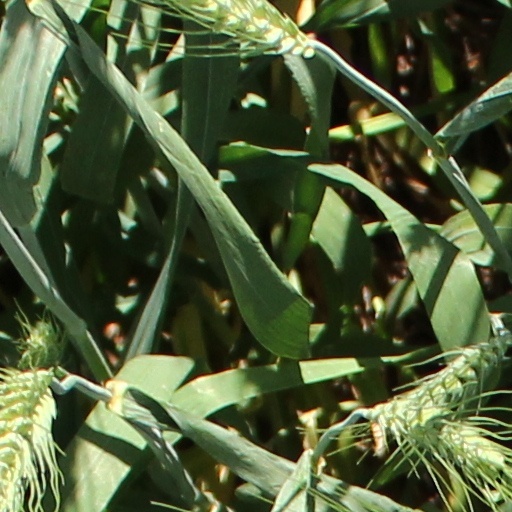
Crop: wheat